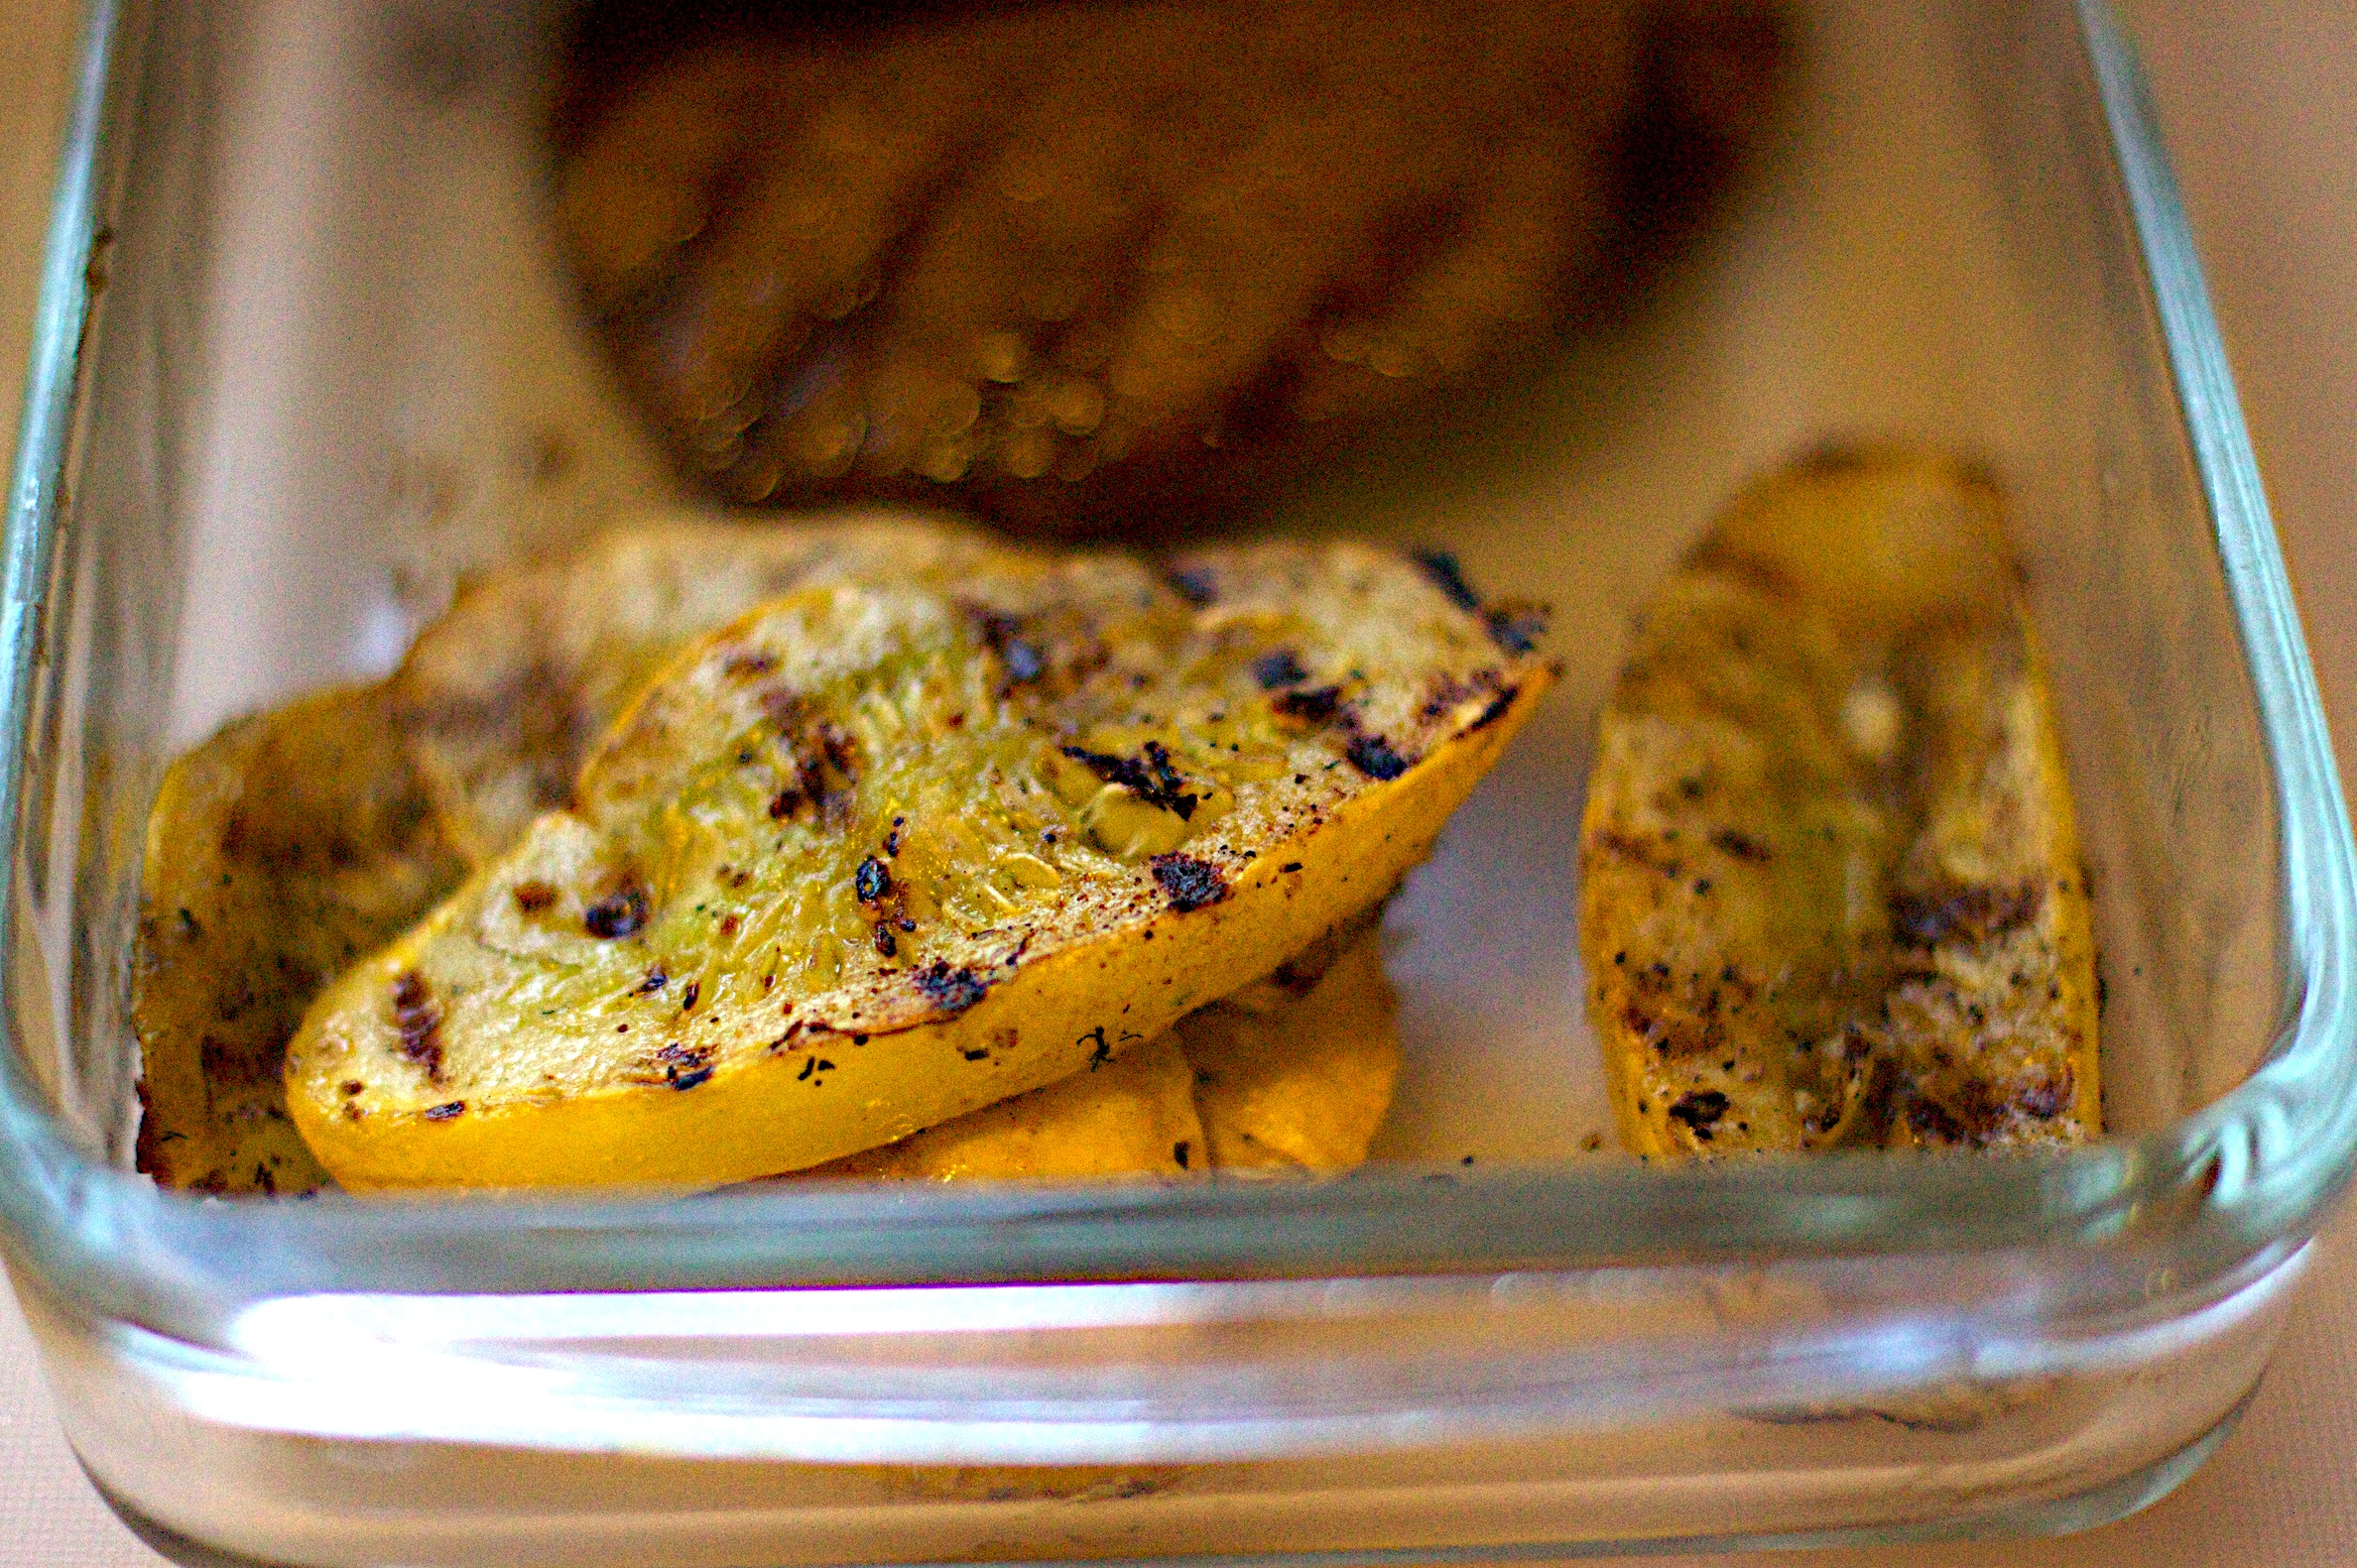
plant, fruit, dish, meal, food, cooking, produce, vegetable, breakfast, baking, flowering plant, land plant, snack food